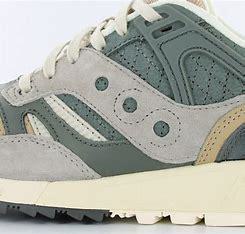
Brand: Saucony
Model: Grid SD